Herat (1793–1863)

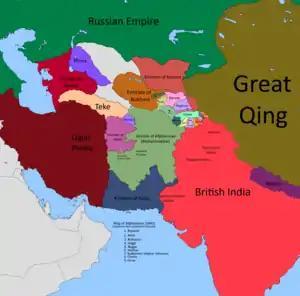
Map of afghanistan and surrounding nations, 1860

In the last 6 months of Sa'id Mohammad Khan's rule, the situation in Herat deteriorated. His mind became more and more unstable and during drills he would order the Arg of Herat, where his mother lived, to be bombarded. He repeatedly insulted his father and the members of his household. When people asked him what he wanted from his mother, he would reply: "I want a world from her; unless she gives it, I will not stop." For a time Sa'id Mohammad Khan's insanity was tolerable by the nobility but when Karimdad Khan was executed, the people had enough.